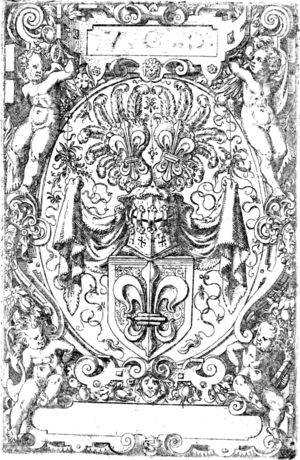
Welser
Træsnit af familiens våben fra 1500-tallet, af Jost Amman
Welser var en tysk bankierfamilie. Slægten var oprindeligt en patricierfamilie fra Augsburg og blev i 1500-tallet en af verdens førende bankierer ved at finansiere kejser Karl V. Sammen med Fuggerfamilien kontrollerede welserne store deler af europæisk økonomi og opnåede en enorm rigdom gennem handel og kolonisering af Amerika. I 1528 fik Bartholomeus V Welser kolonien Venezuela i sikkerhed for et stort lån af kejser Karl, og familien blev ejere af kolonien. Hans søn Bartholomeus VI Welser udforskede Venezuela og blev henrettet af den spanske guvernør Juan de Carvajal i 1546; efter en langvarig juridisk kamp mistede familien rettighederne til kolonien i 1556. Philippine Welser, berømt for sin lærdom og skønhed, var gift med ærkehertug Ferdinand II, ældste søn af kejser Ferdinand I og hersker over Tyrol fra 1564.